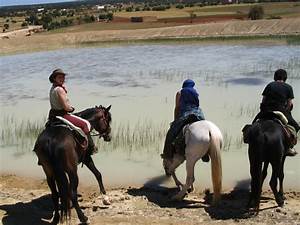
Label: cavallo